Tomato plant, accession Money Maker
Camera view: bottom (45 deg); turntable rotation: 150 degrees
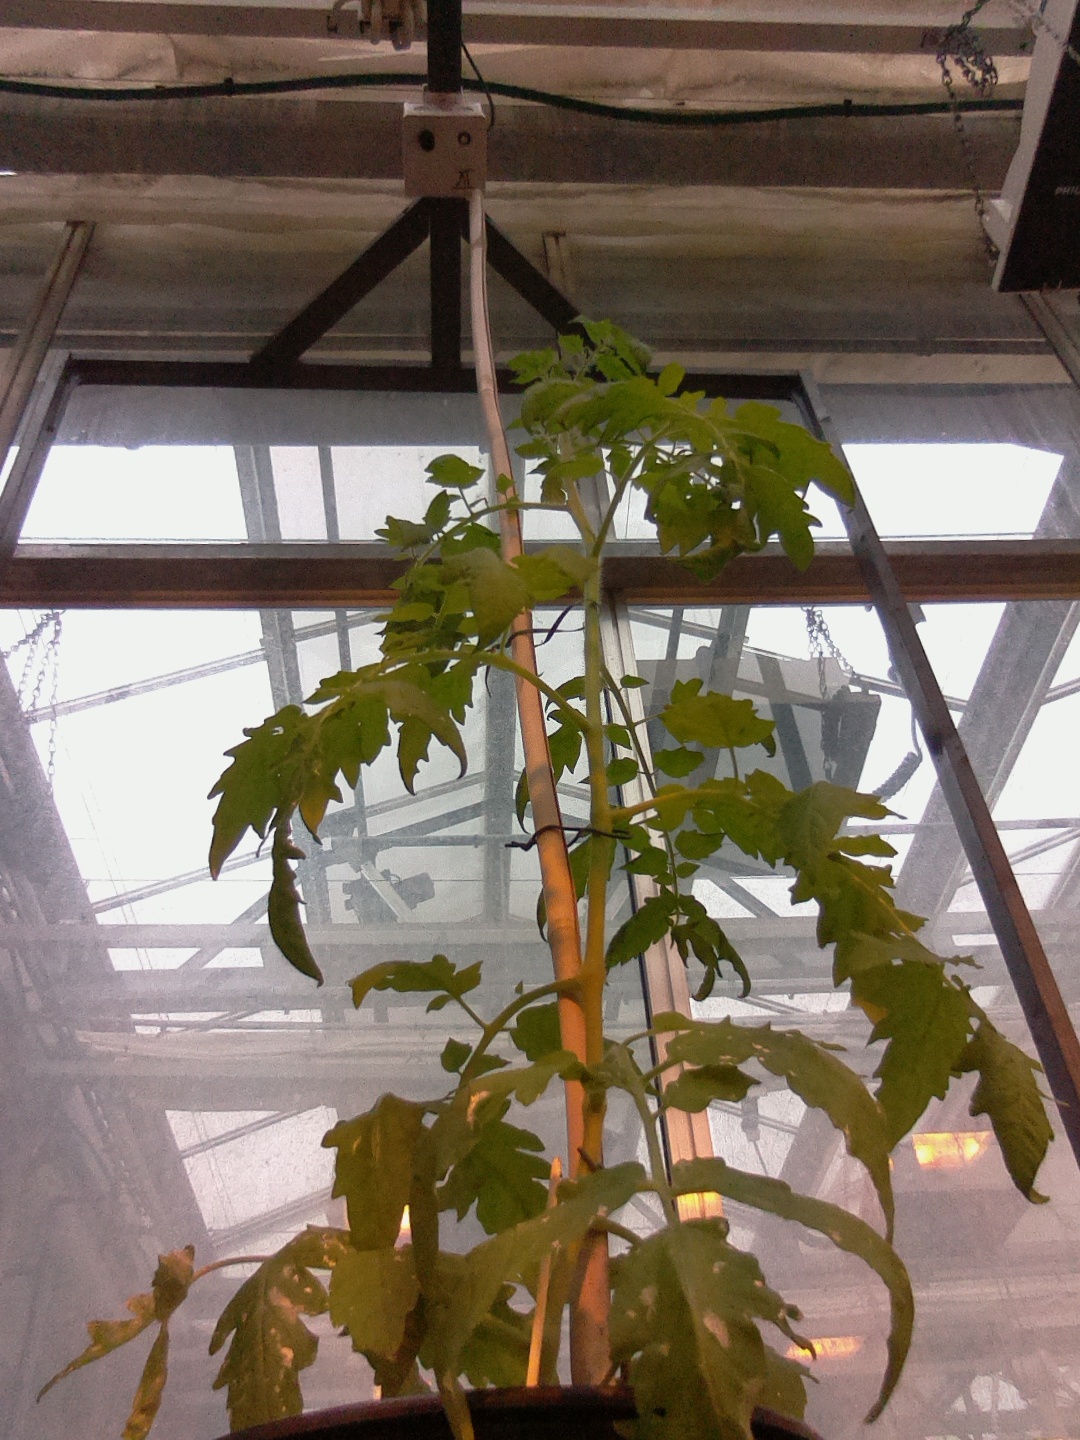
BBCH growth stage 53: 3 inflorescences visible